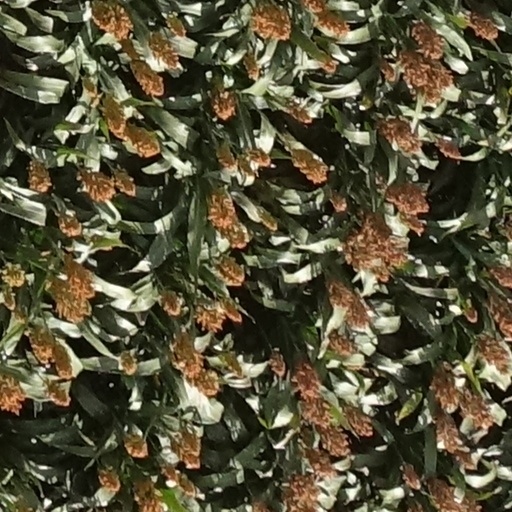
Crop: sorghum